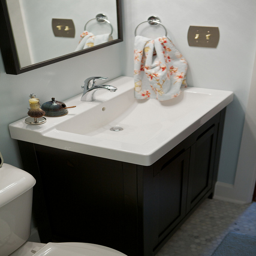
a flowered towel on a hook by a bathroom sink
A bathroom sink with an overly long hand towel on the side.
A bathroom sink in front of a mirror
Vanity sitting atop a base with two doors and a mirror overhead.
A bathroom sink next to a white toilet under a mirror